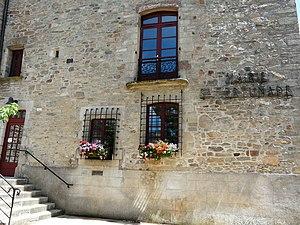
Les locaux de la mairie situés dans le château de Sainte-Fortunade, Corrèze, France.
Sainte-Fortunade est une commune française située dans le département de la Corrèze, en région Nouvelle-Aquitaine.